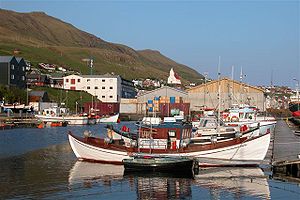
Færøernes fiskeindustri
Færøsk havn med fiskebåde og fiskefabrikker
Færøernes fiskeindustri er med sin andel på mellem 92 og 95 procent af Færøernes samlede eksport den altdominerende industri på øerne. Fiskeri er det bærende erhverv, og stort set alle andre erhverv på Færøerne kan ses som afledt af dette.